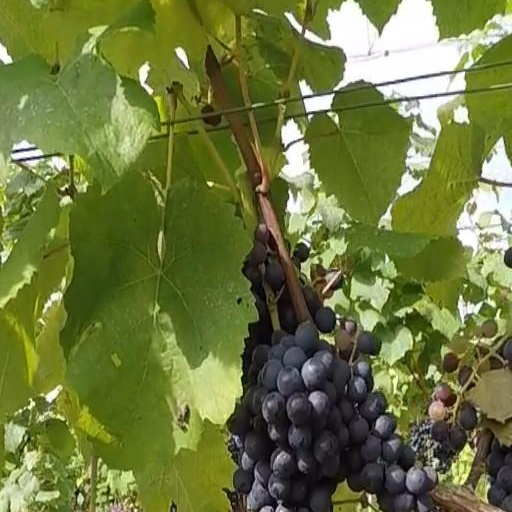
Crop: grape